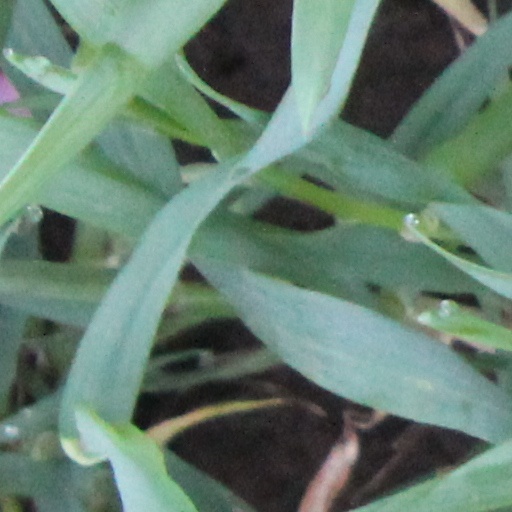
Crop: wheat